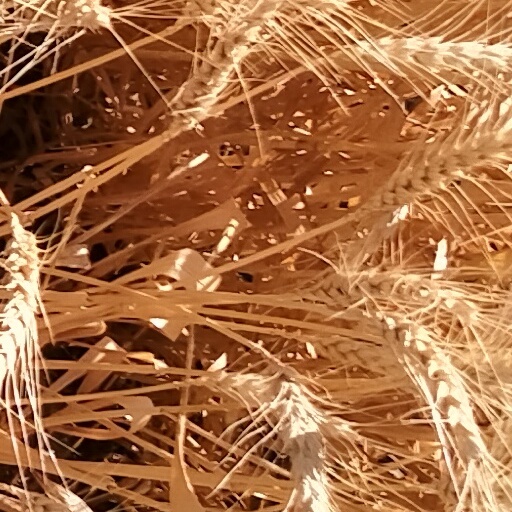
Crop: wheat